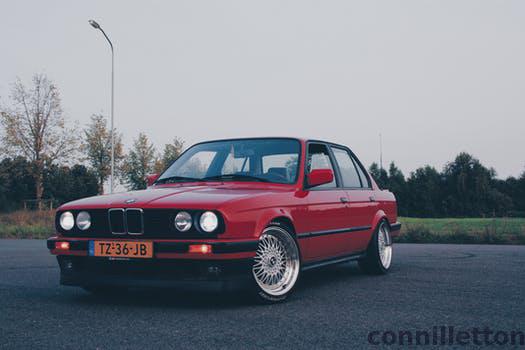
Label: Watermark